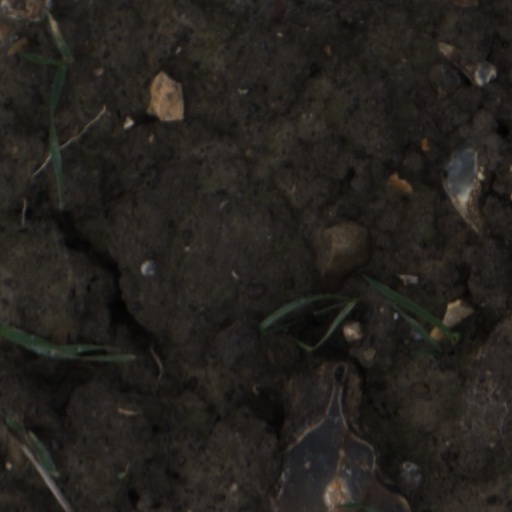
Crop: wheat